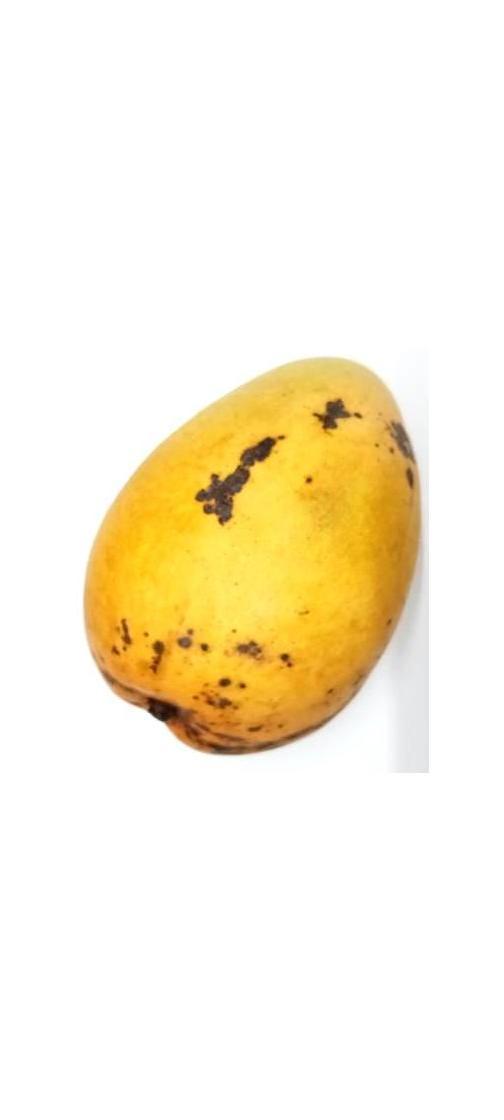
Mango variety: Bari-11